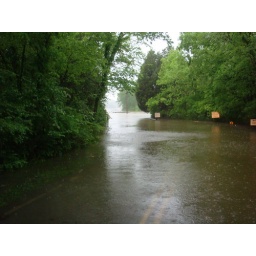
This is the boat ramp we use. The telephone pole in the center of the pole is were the boat is suppose to go in the water